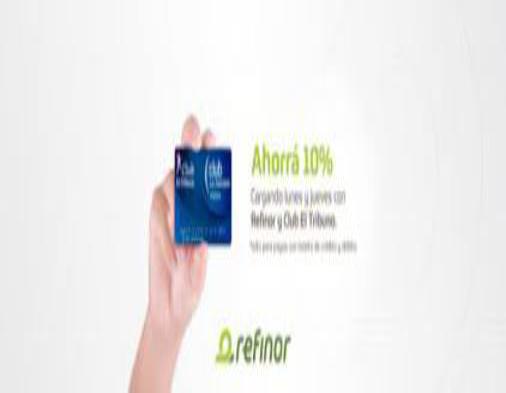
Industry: Electronic